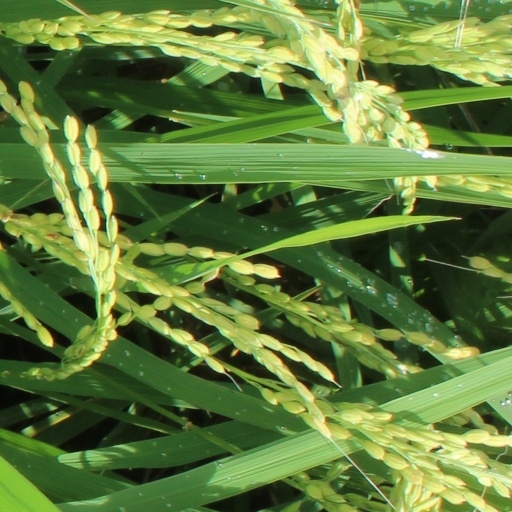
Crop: rice